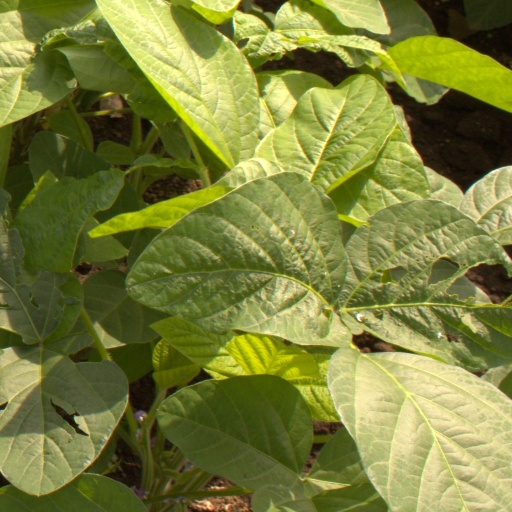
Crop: soybean